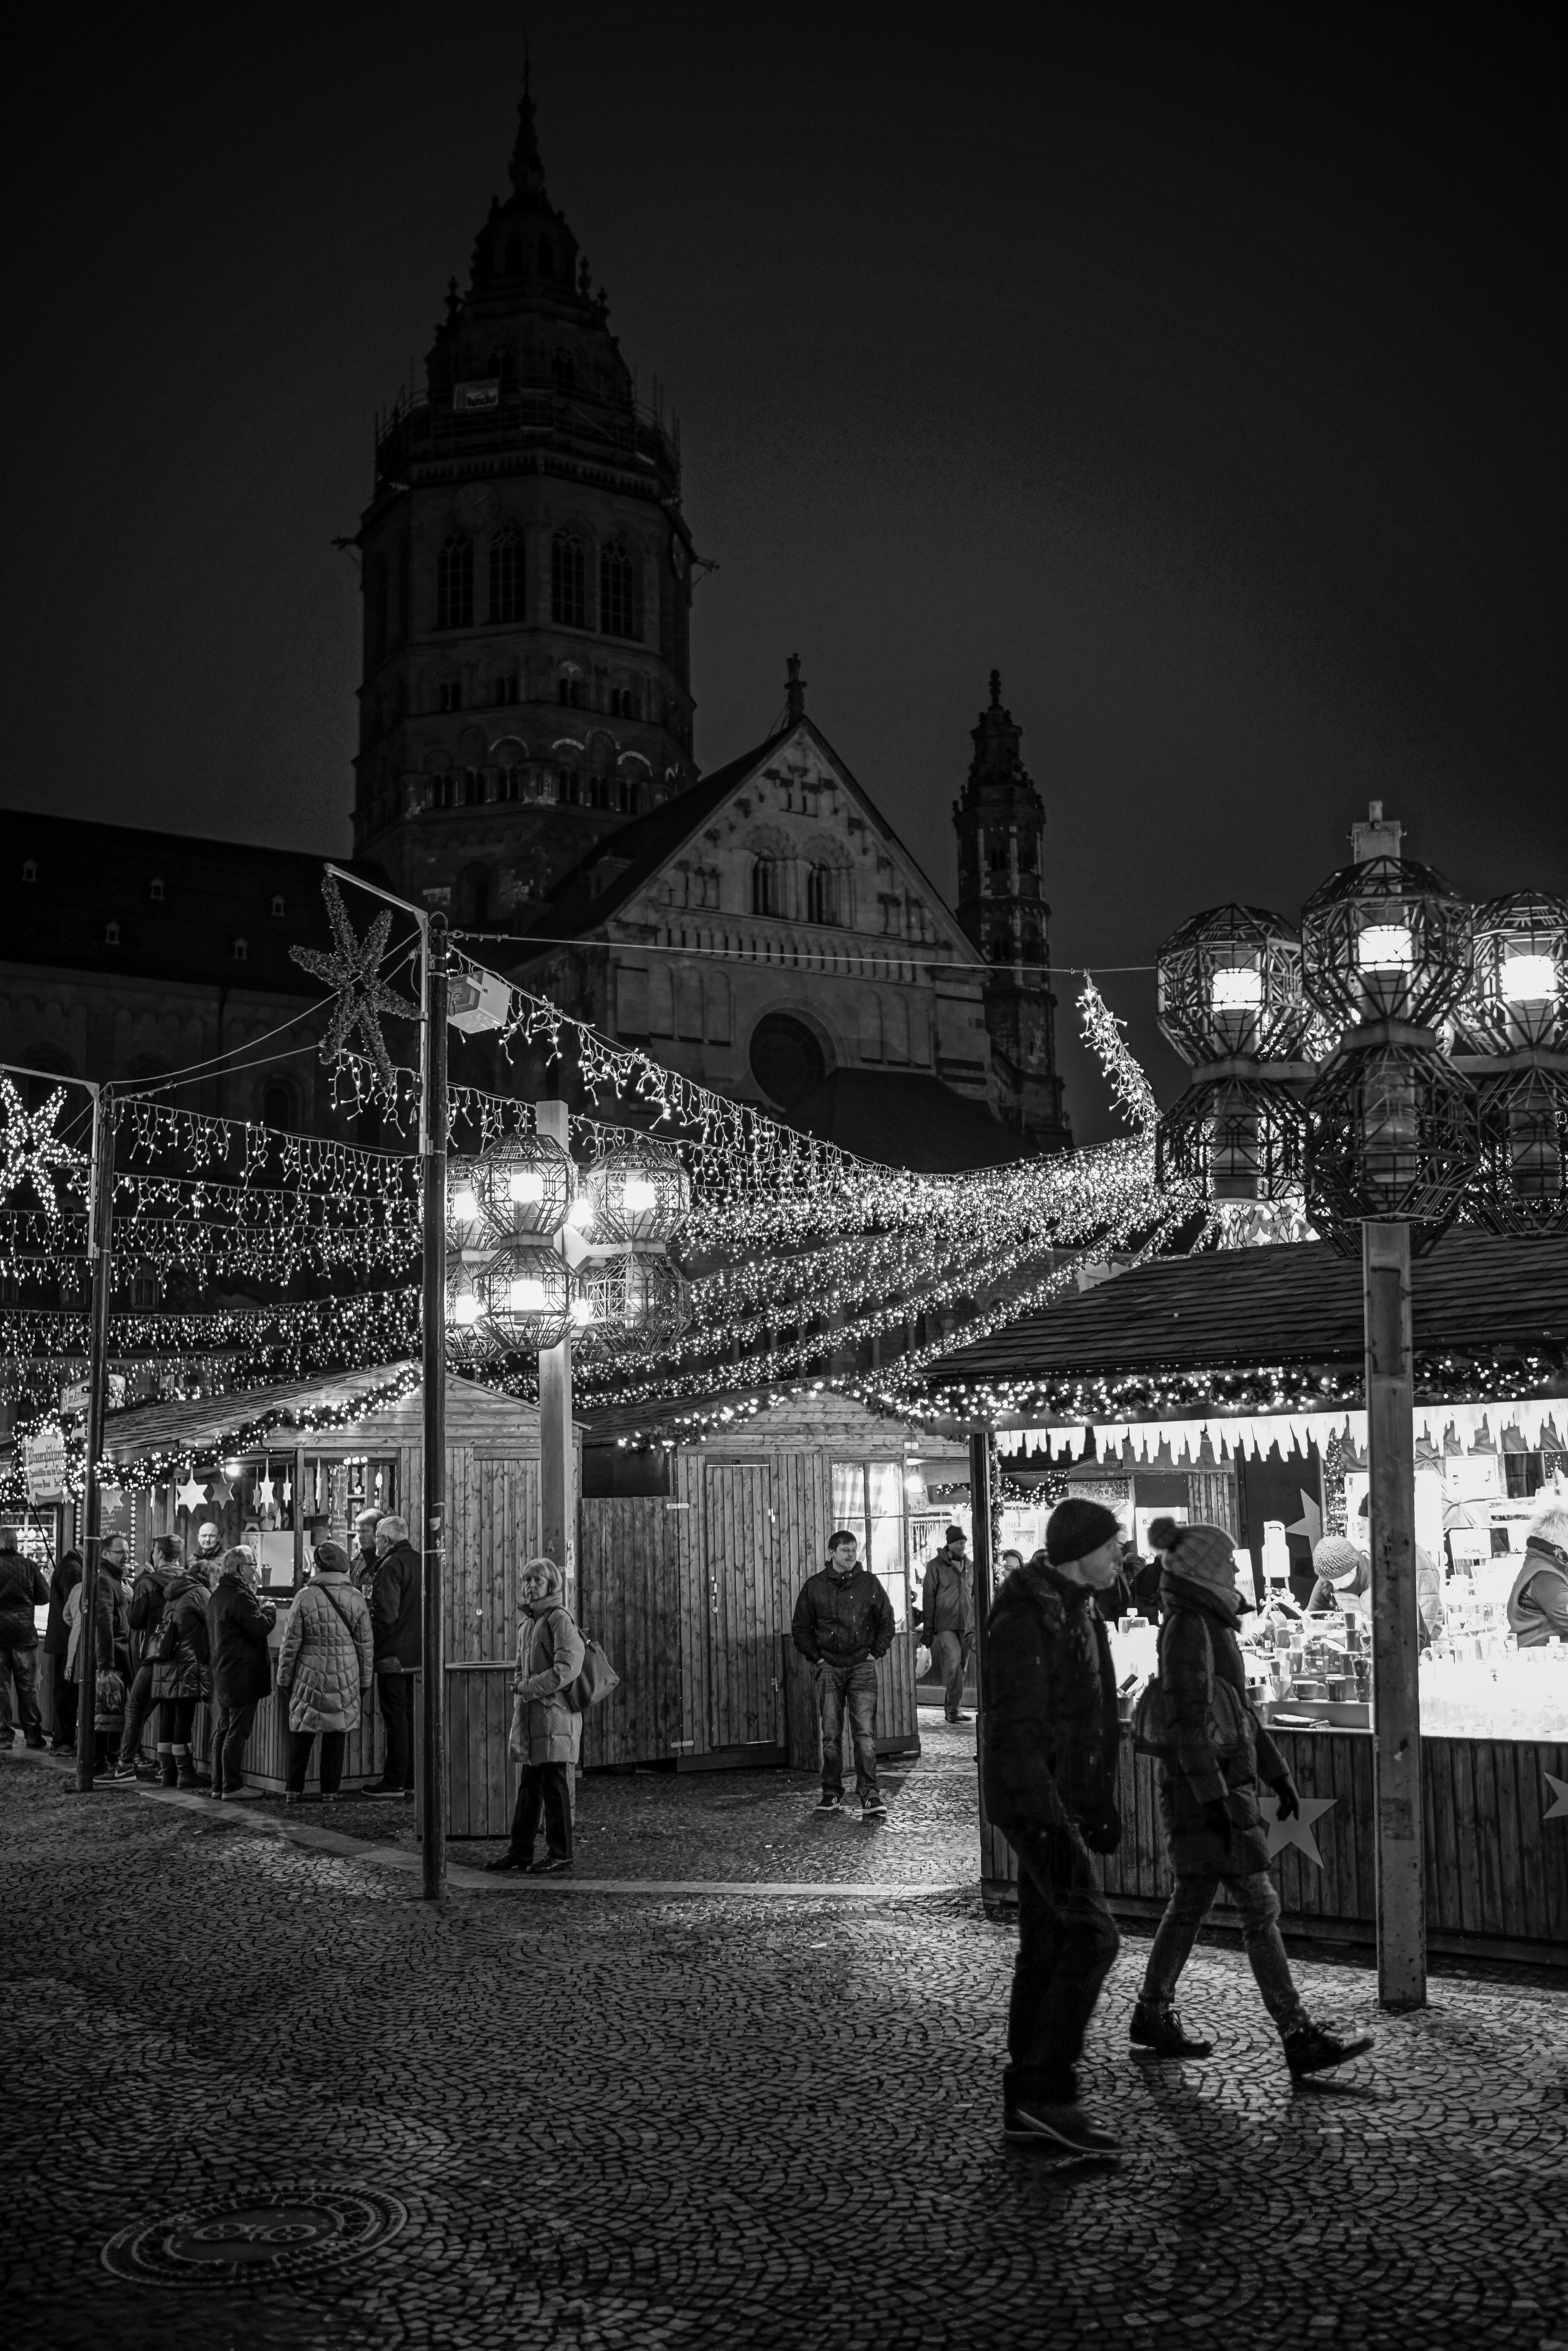
winter, light, black and white, road, white, street, night, photography, city, crowd, cityscape, europe, evening, landmark, darkness, shopping, black, monochrome, christmas, lighting, art, mono, 35mm, photograph, germany, deutschland, kunst, nacht, sony, zeiss, alpha, xmas, shape, weihnachten, pfalz, einkaufen, feeling, monochrom, metropolis, 7rii, rheinland, distano, vorweihnachtszeit, stase, urban area, monochrome photography, film noir, human settlement